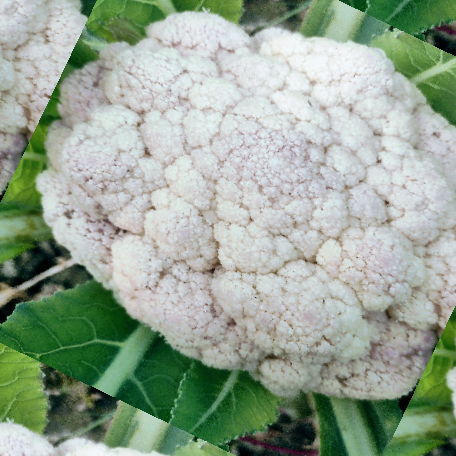
Label: Disease Free